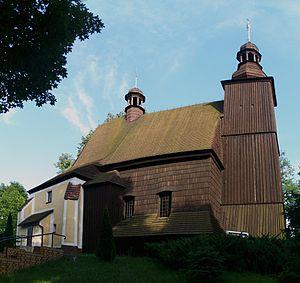
Sieroty est une localité polonaise de la gmina de Wielowieś, située dans le powiat de Gliwice en voïvodie de Silésie.